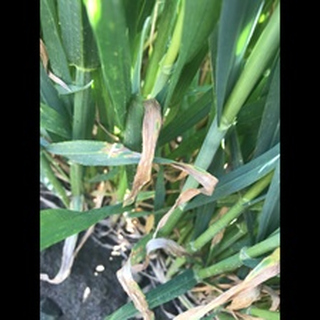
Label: wheat_septoria